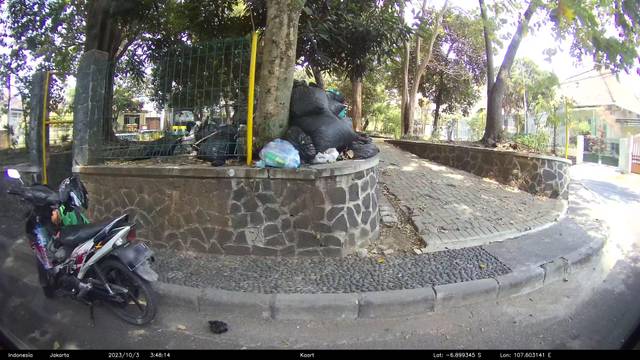
Region: Indonesia
Coordinates: -6.899, 107.603